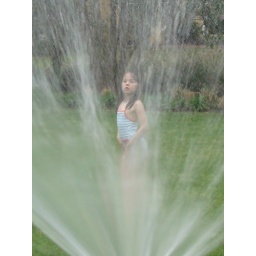
little girl playing with water in a hot day